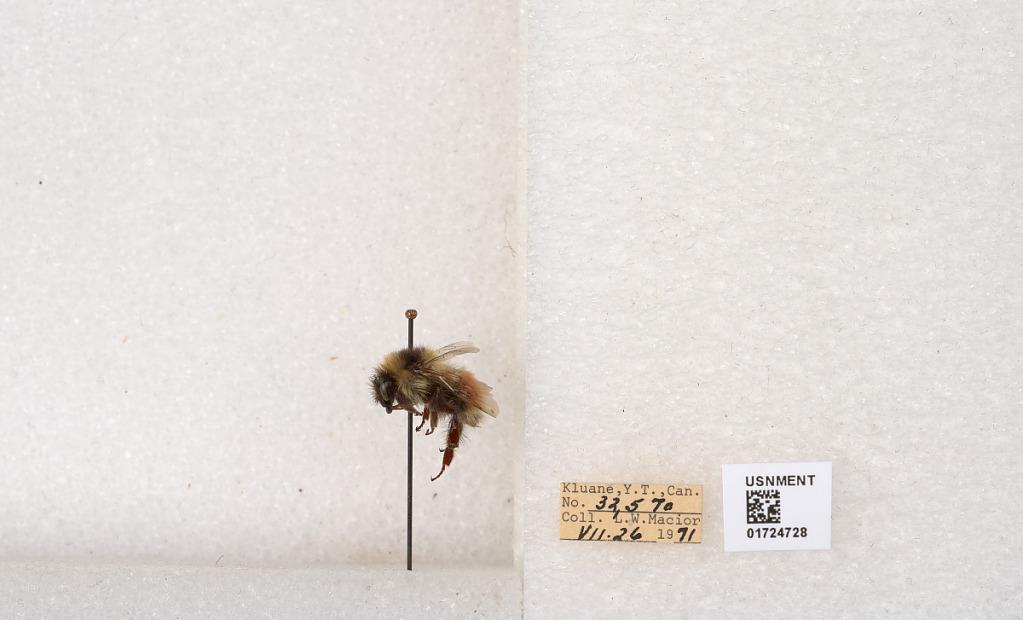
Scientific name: Bombus (Pyrobombus) sylvicola Kirby
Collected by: L. Macior
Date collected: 1971-7-26
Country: Canada
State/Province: Yukon Territory
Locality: Kluane National Park and Reserve
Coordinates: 60.7493, -139.504